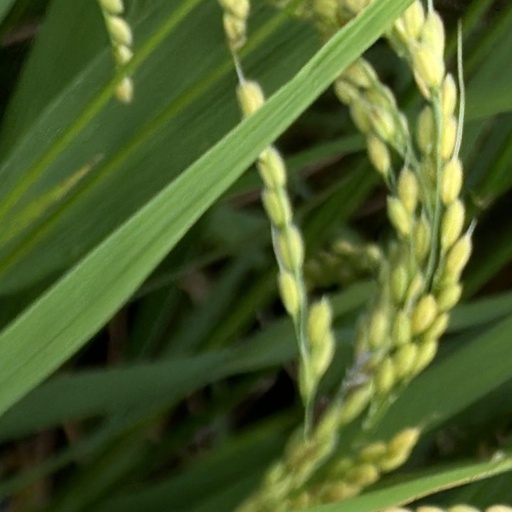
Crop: rice